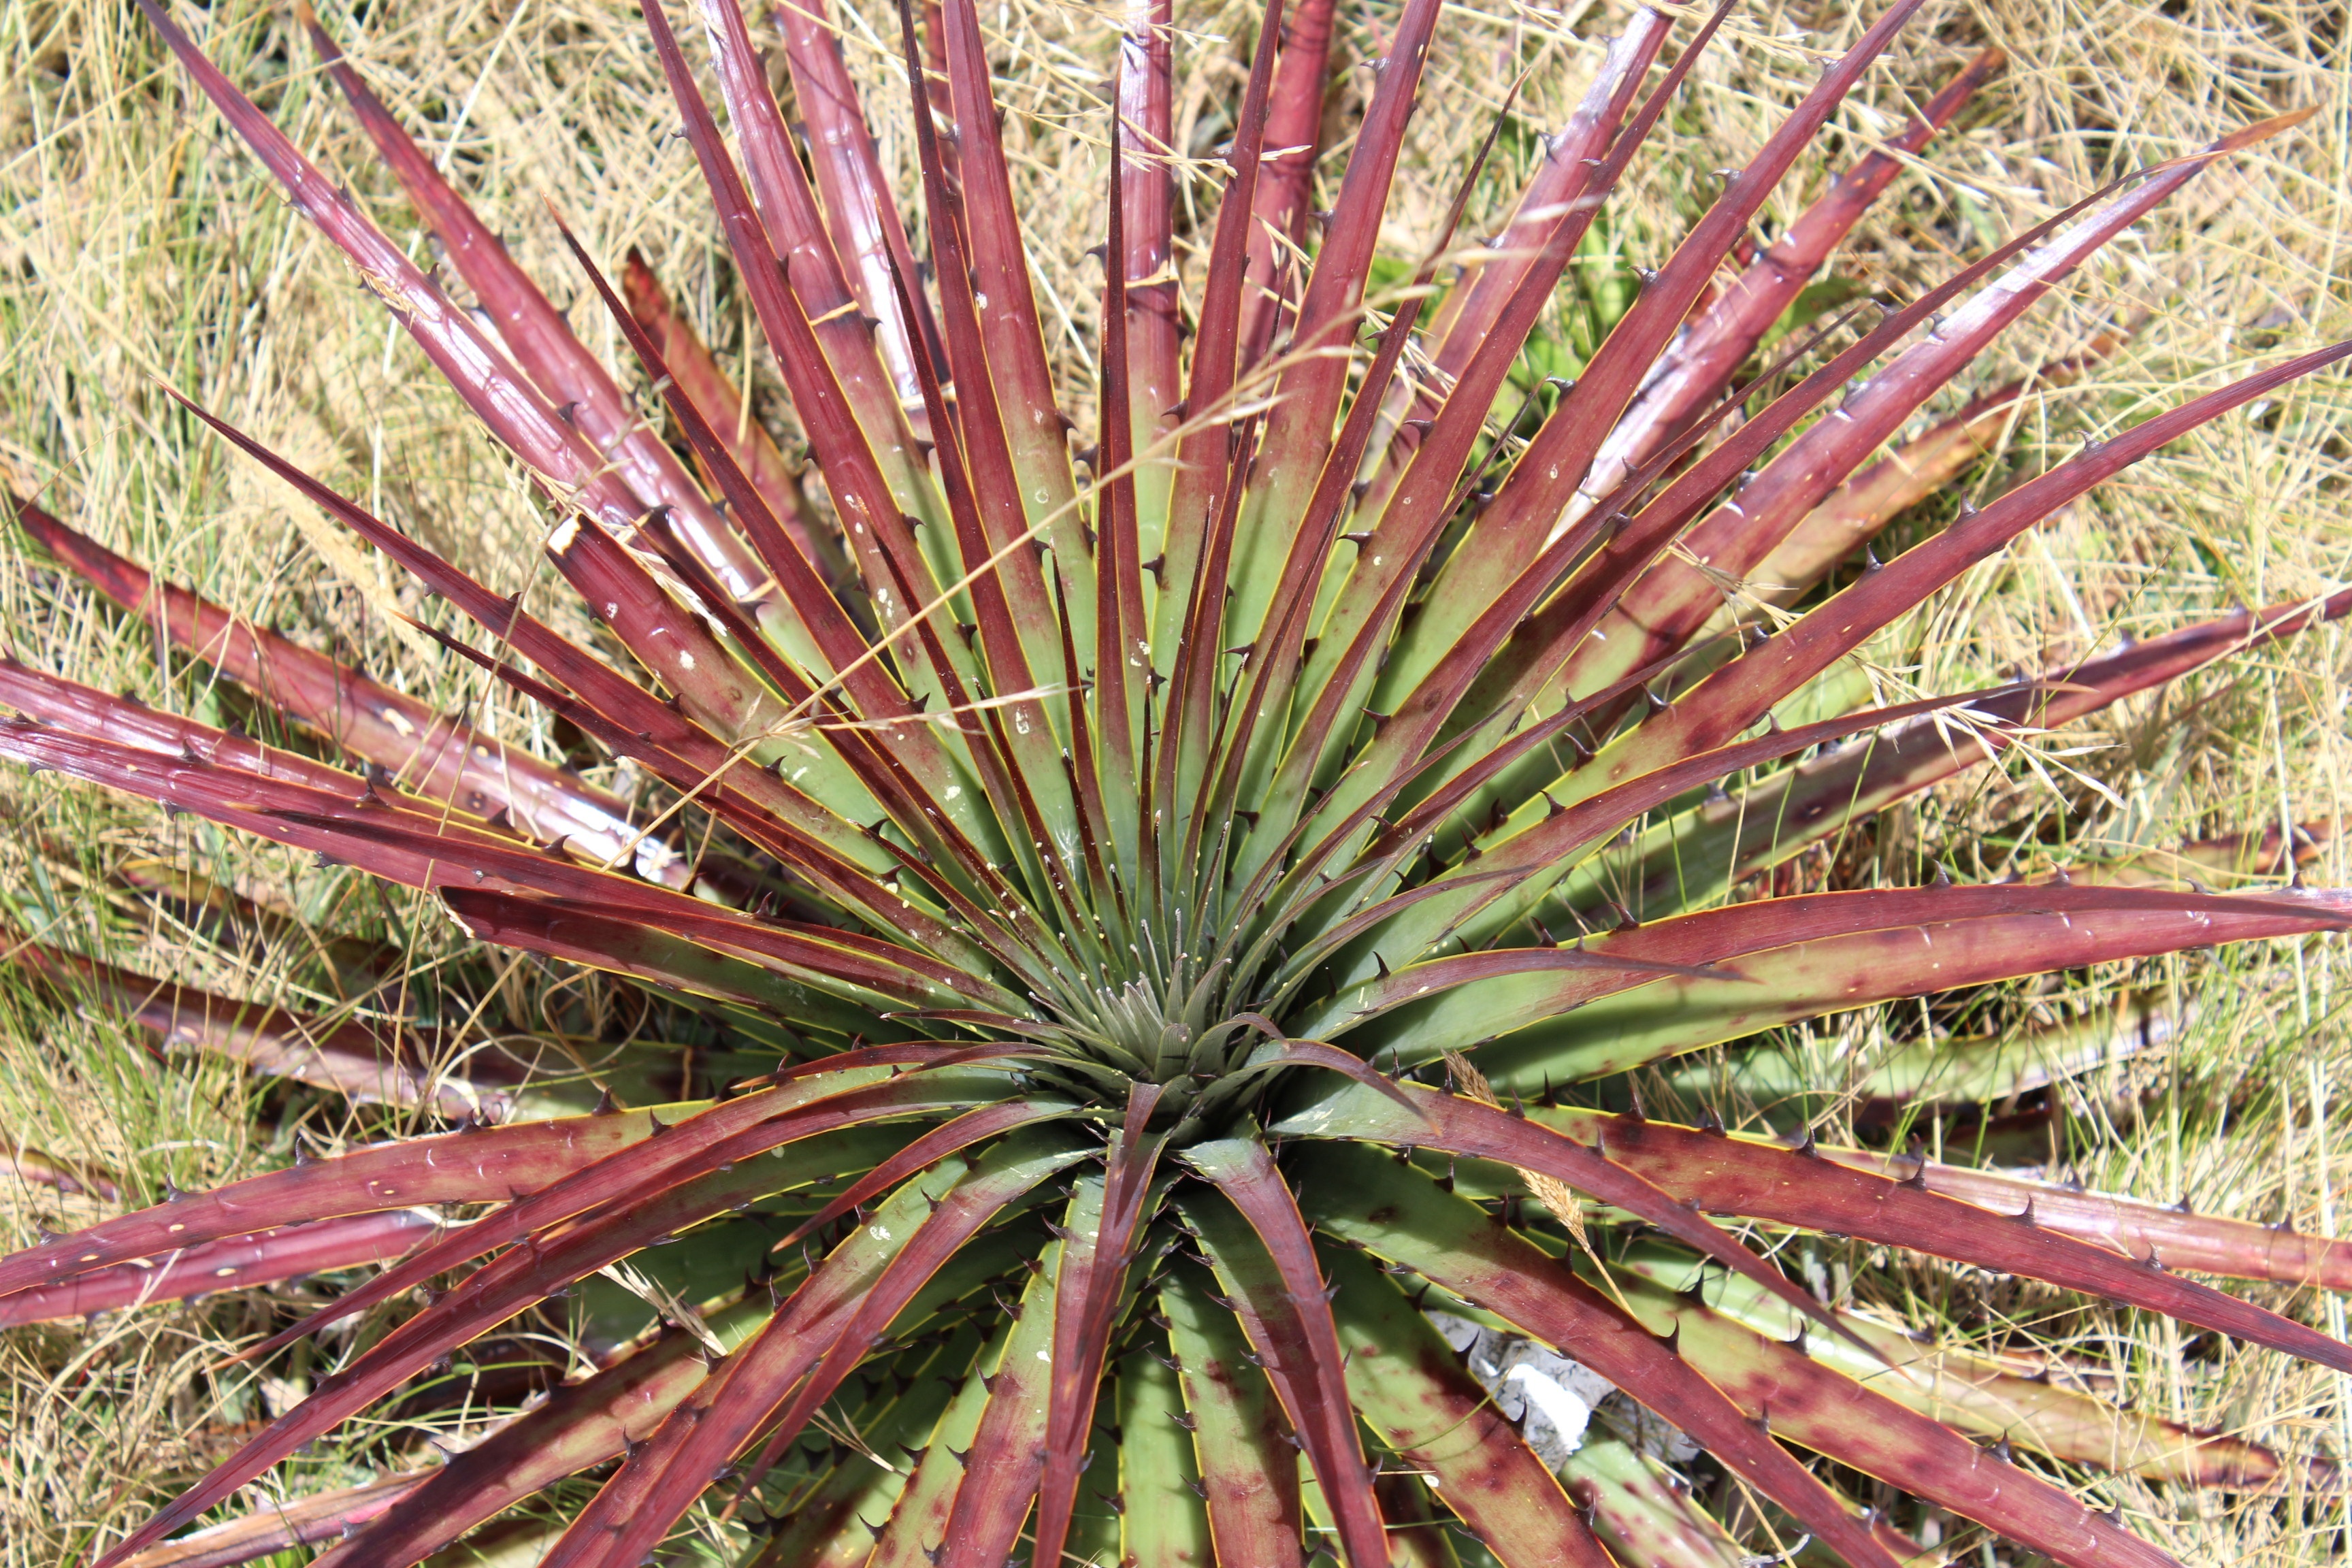
landscape, tree, nature, mountain, plant, flower, botany, flora, peru, vegetation, planta, agave, flowering plant, cajamarca, serran a, land plant, arecales, palm family, agave azul, saw palmetto, ti plant